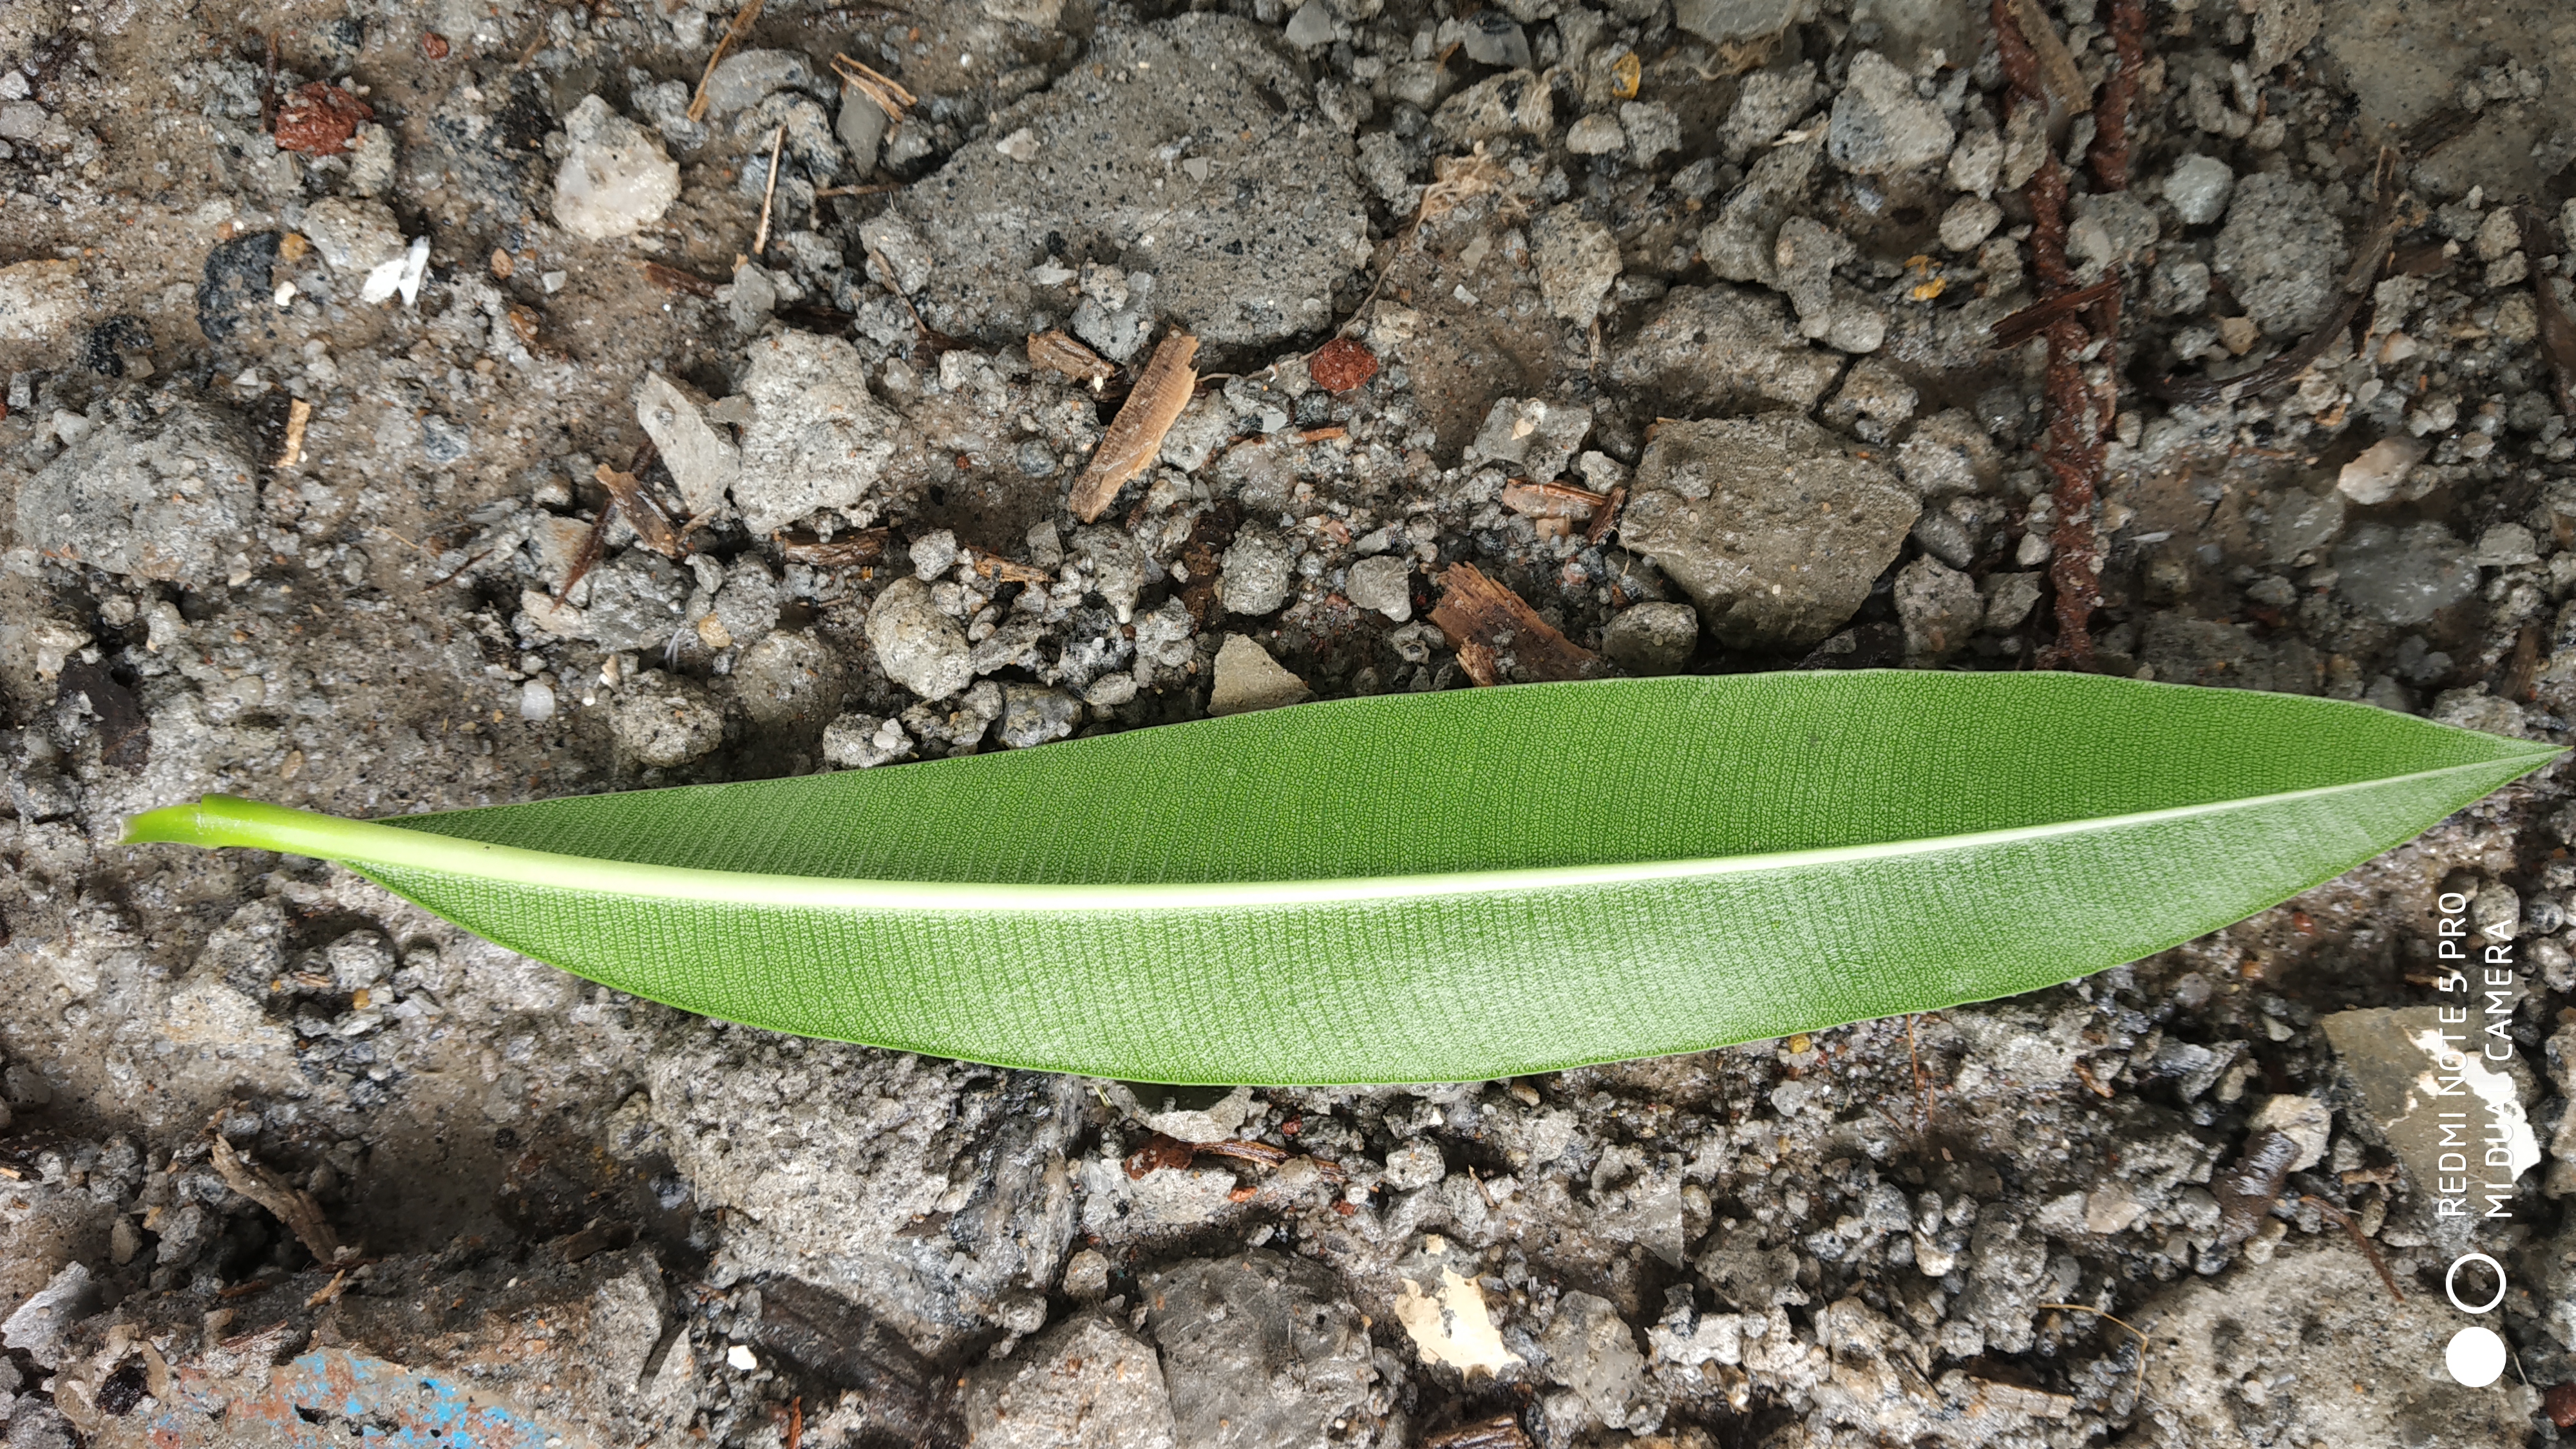
Plant: Ganigale